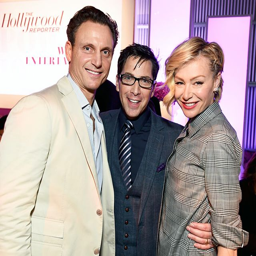
chunky black rectangular specs put the finishing touch on his dapper plaid - piece suit and fun striped tie !